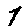
Label: 1